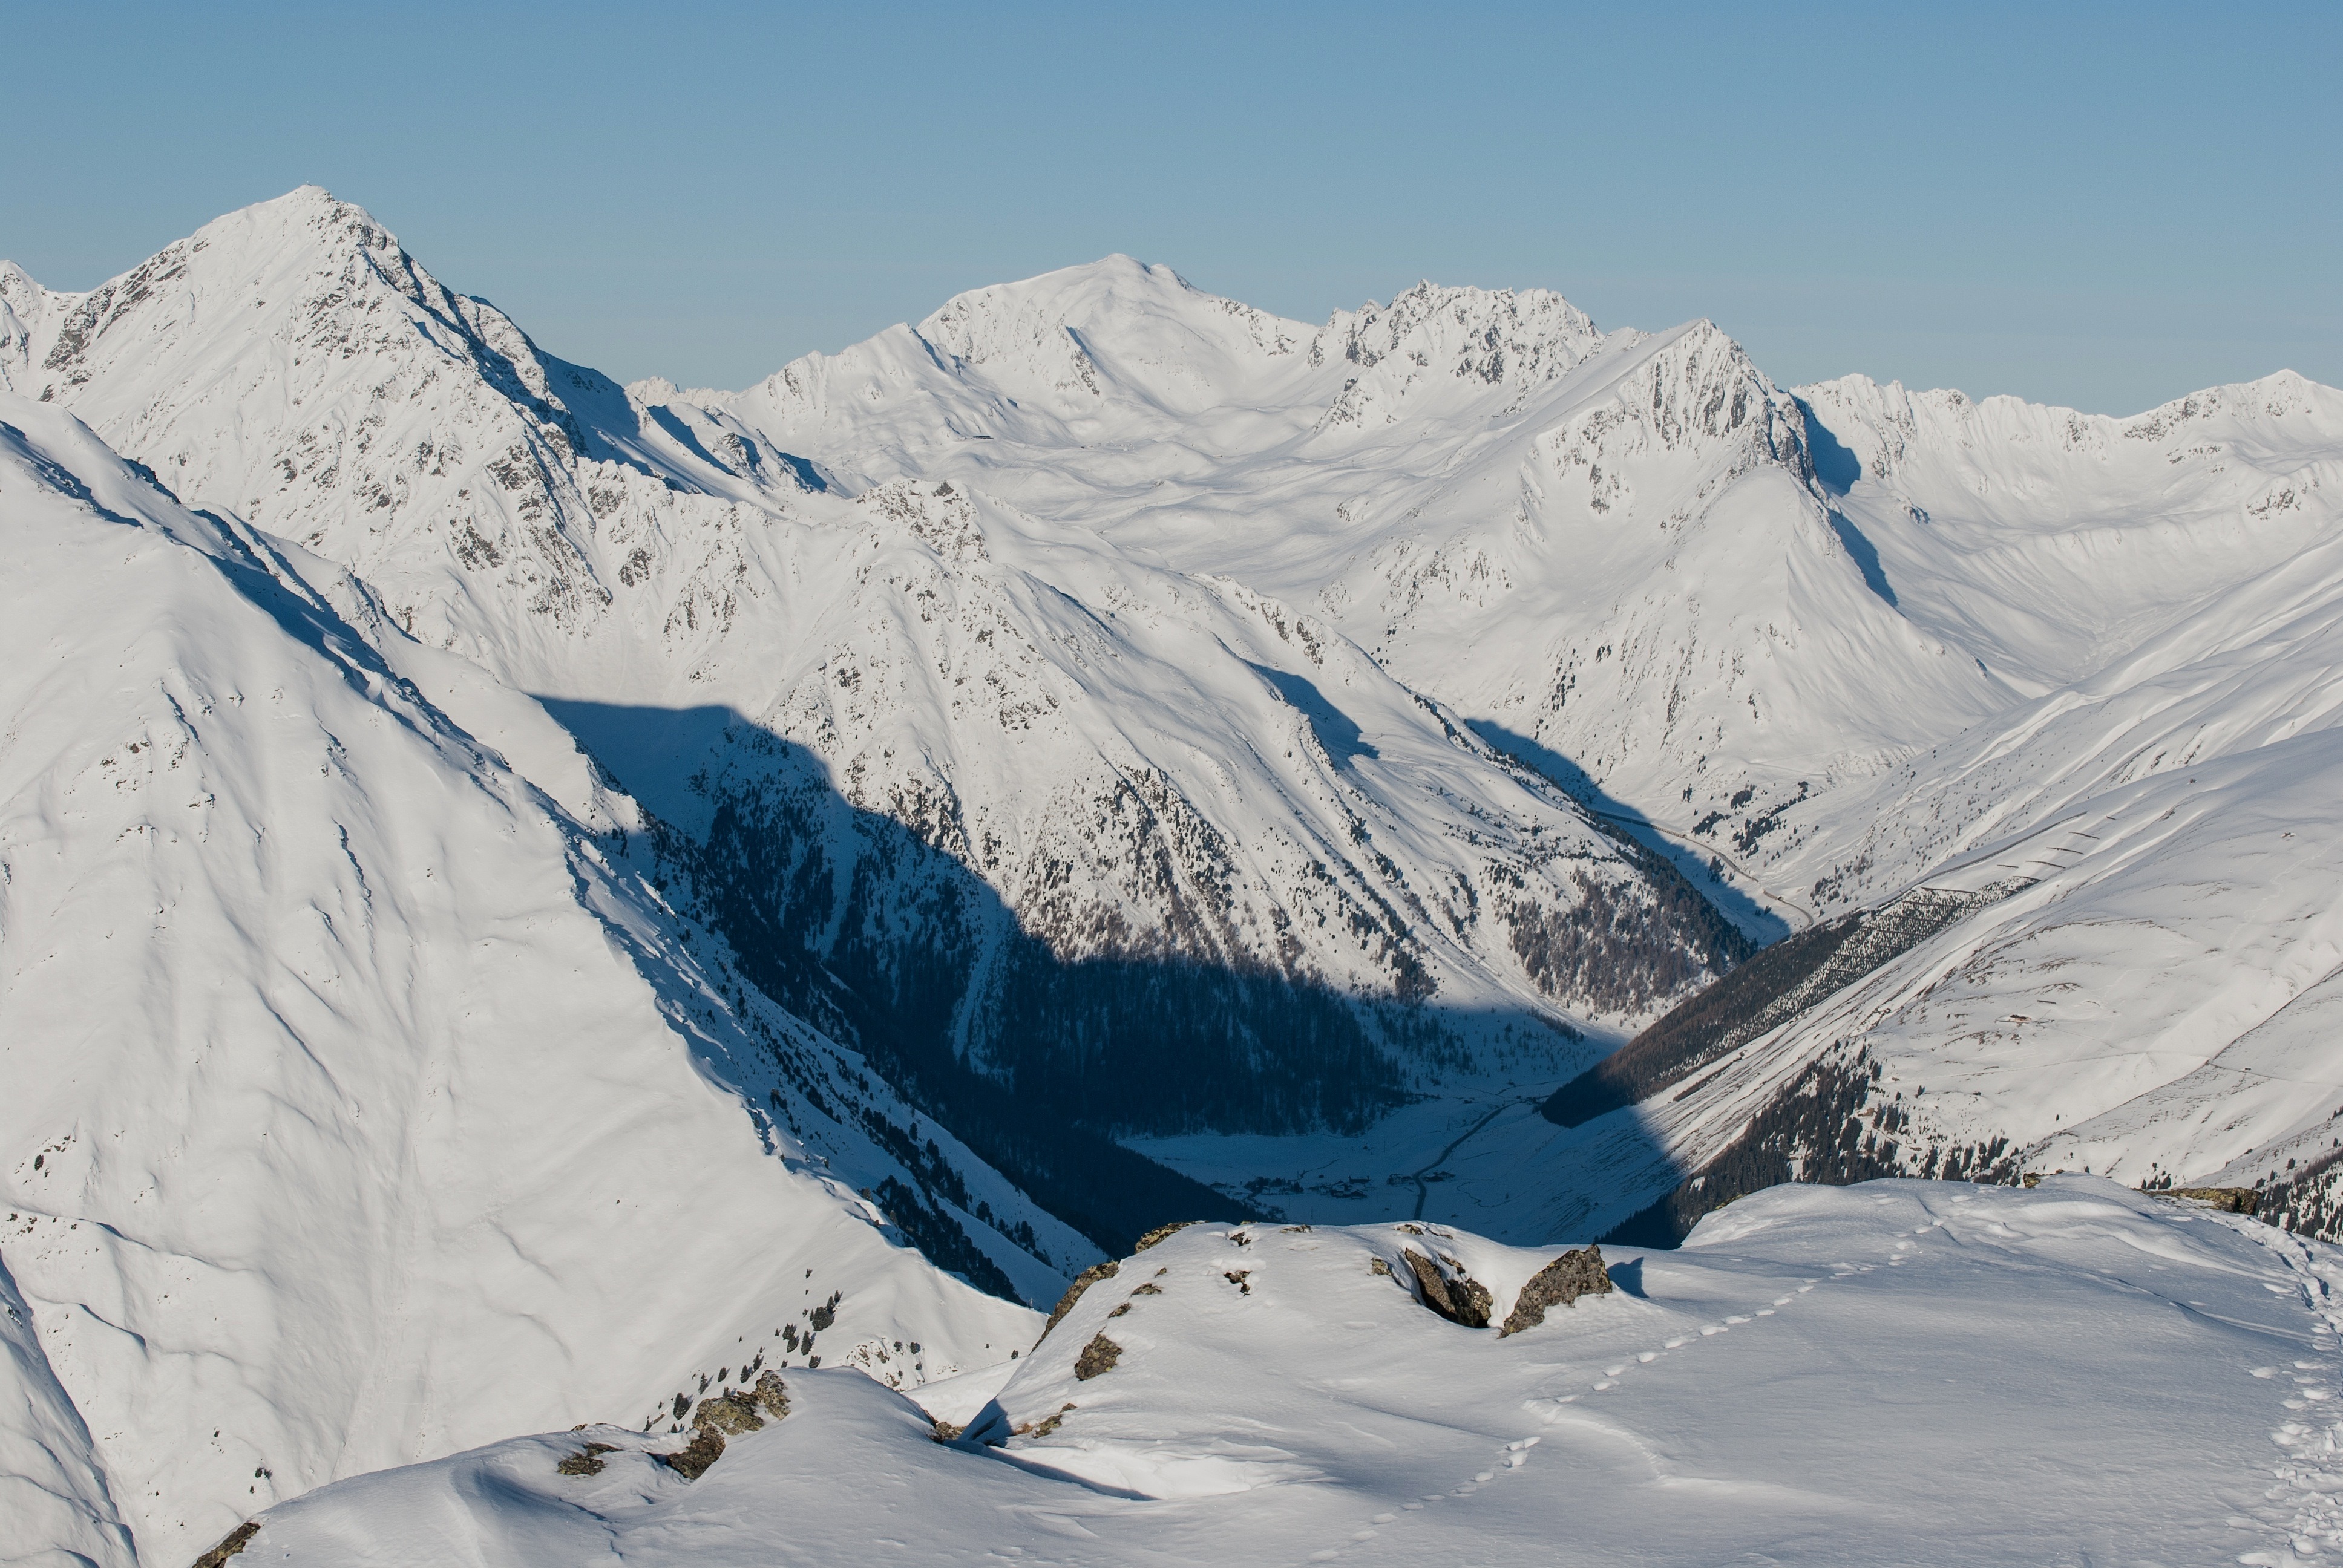
landscape, nature, mountain, snow, winter, sky, mountain range, ice, scenic, glacier, gorge, extreme sport, skiing, season, ridge, austria, winter sport, outside, clouds, resort, mountains, alps, ski, ravine, cirque, piste, landform, ski touring, ski mountaineering, ski equipment, geographical feature, mountainous landforms, glacial landform, geological phenomenon, ice cap